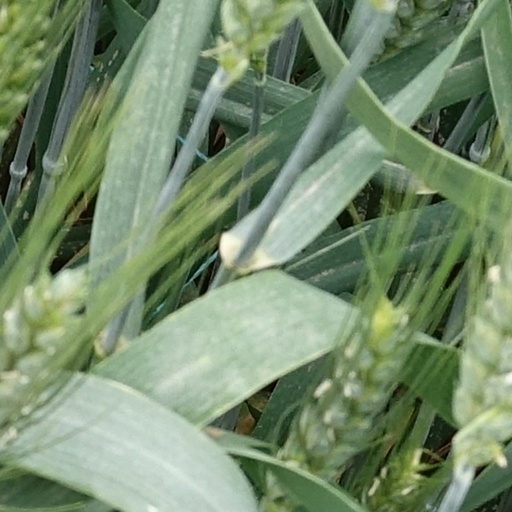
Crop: wheat